Tourist attractions in Lagos

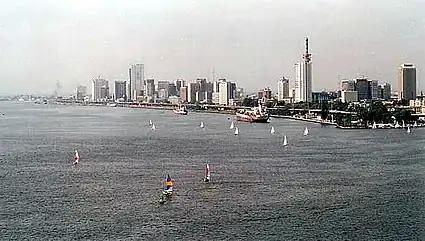
Lagos Island and Harbor

Lagos State in Nigeria is home to several notable tourist sites. Tourism in the state first received government attention by the Military Administration around 1995. The Lagos State Ministry of Tourism, Arts and Culture is charged with responsibility for the state.